Royal Victorian Chain

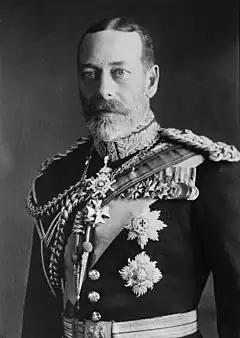
King George V wearing the Royal Victorian Chain in 1923

The chain is in gold, decorated with motifs of Tudor rose, thistle, shamrock, and lotus flower (symbolizing England, Scotland, Ireland, and India, respectively) and a crowned, red enamelled cypher of King Edward VII—"ERI" ("Edwardus Rex Imperator")—surrounded by a gold wreath for men, upon which the badge is suspended. The chain is worn around the collar by men or with the four motifs and some chain links fixed to a riband in the form of bow (blue with red-white-red edges) on the left shoulder by women. However, the Queen's sister, the late Princess Margaret, Countess of Snowdon, in later life chose to wear her chain around the collar, as male recipients do.